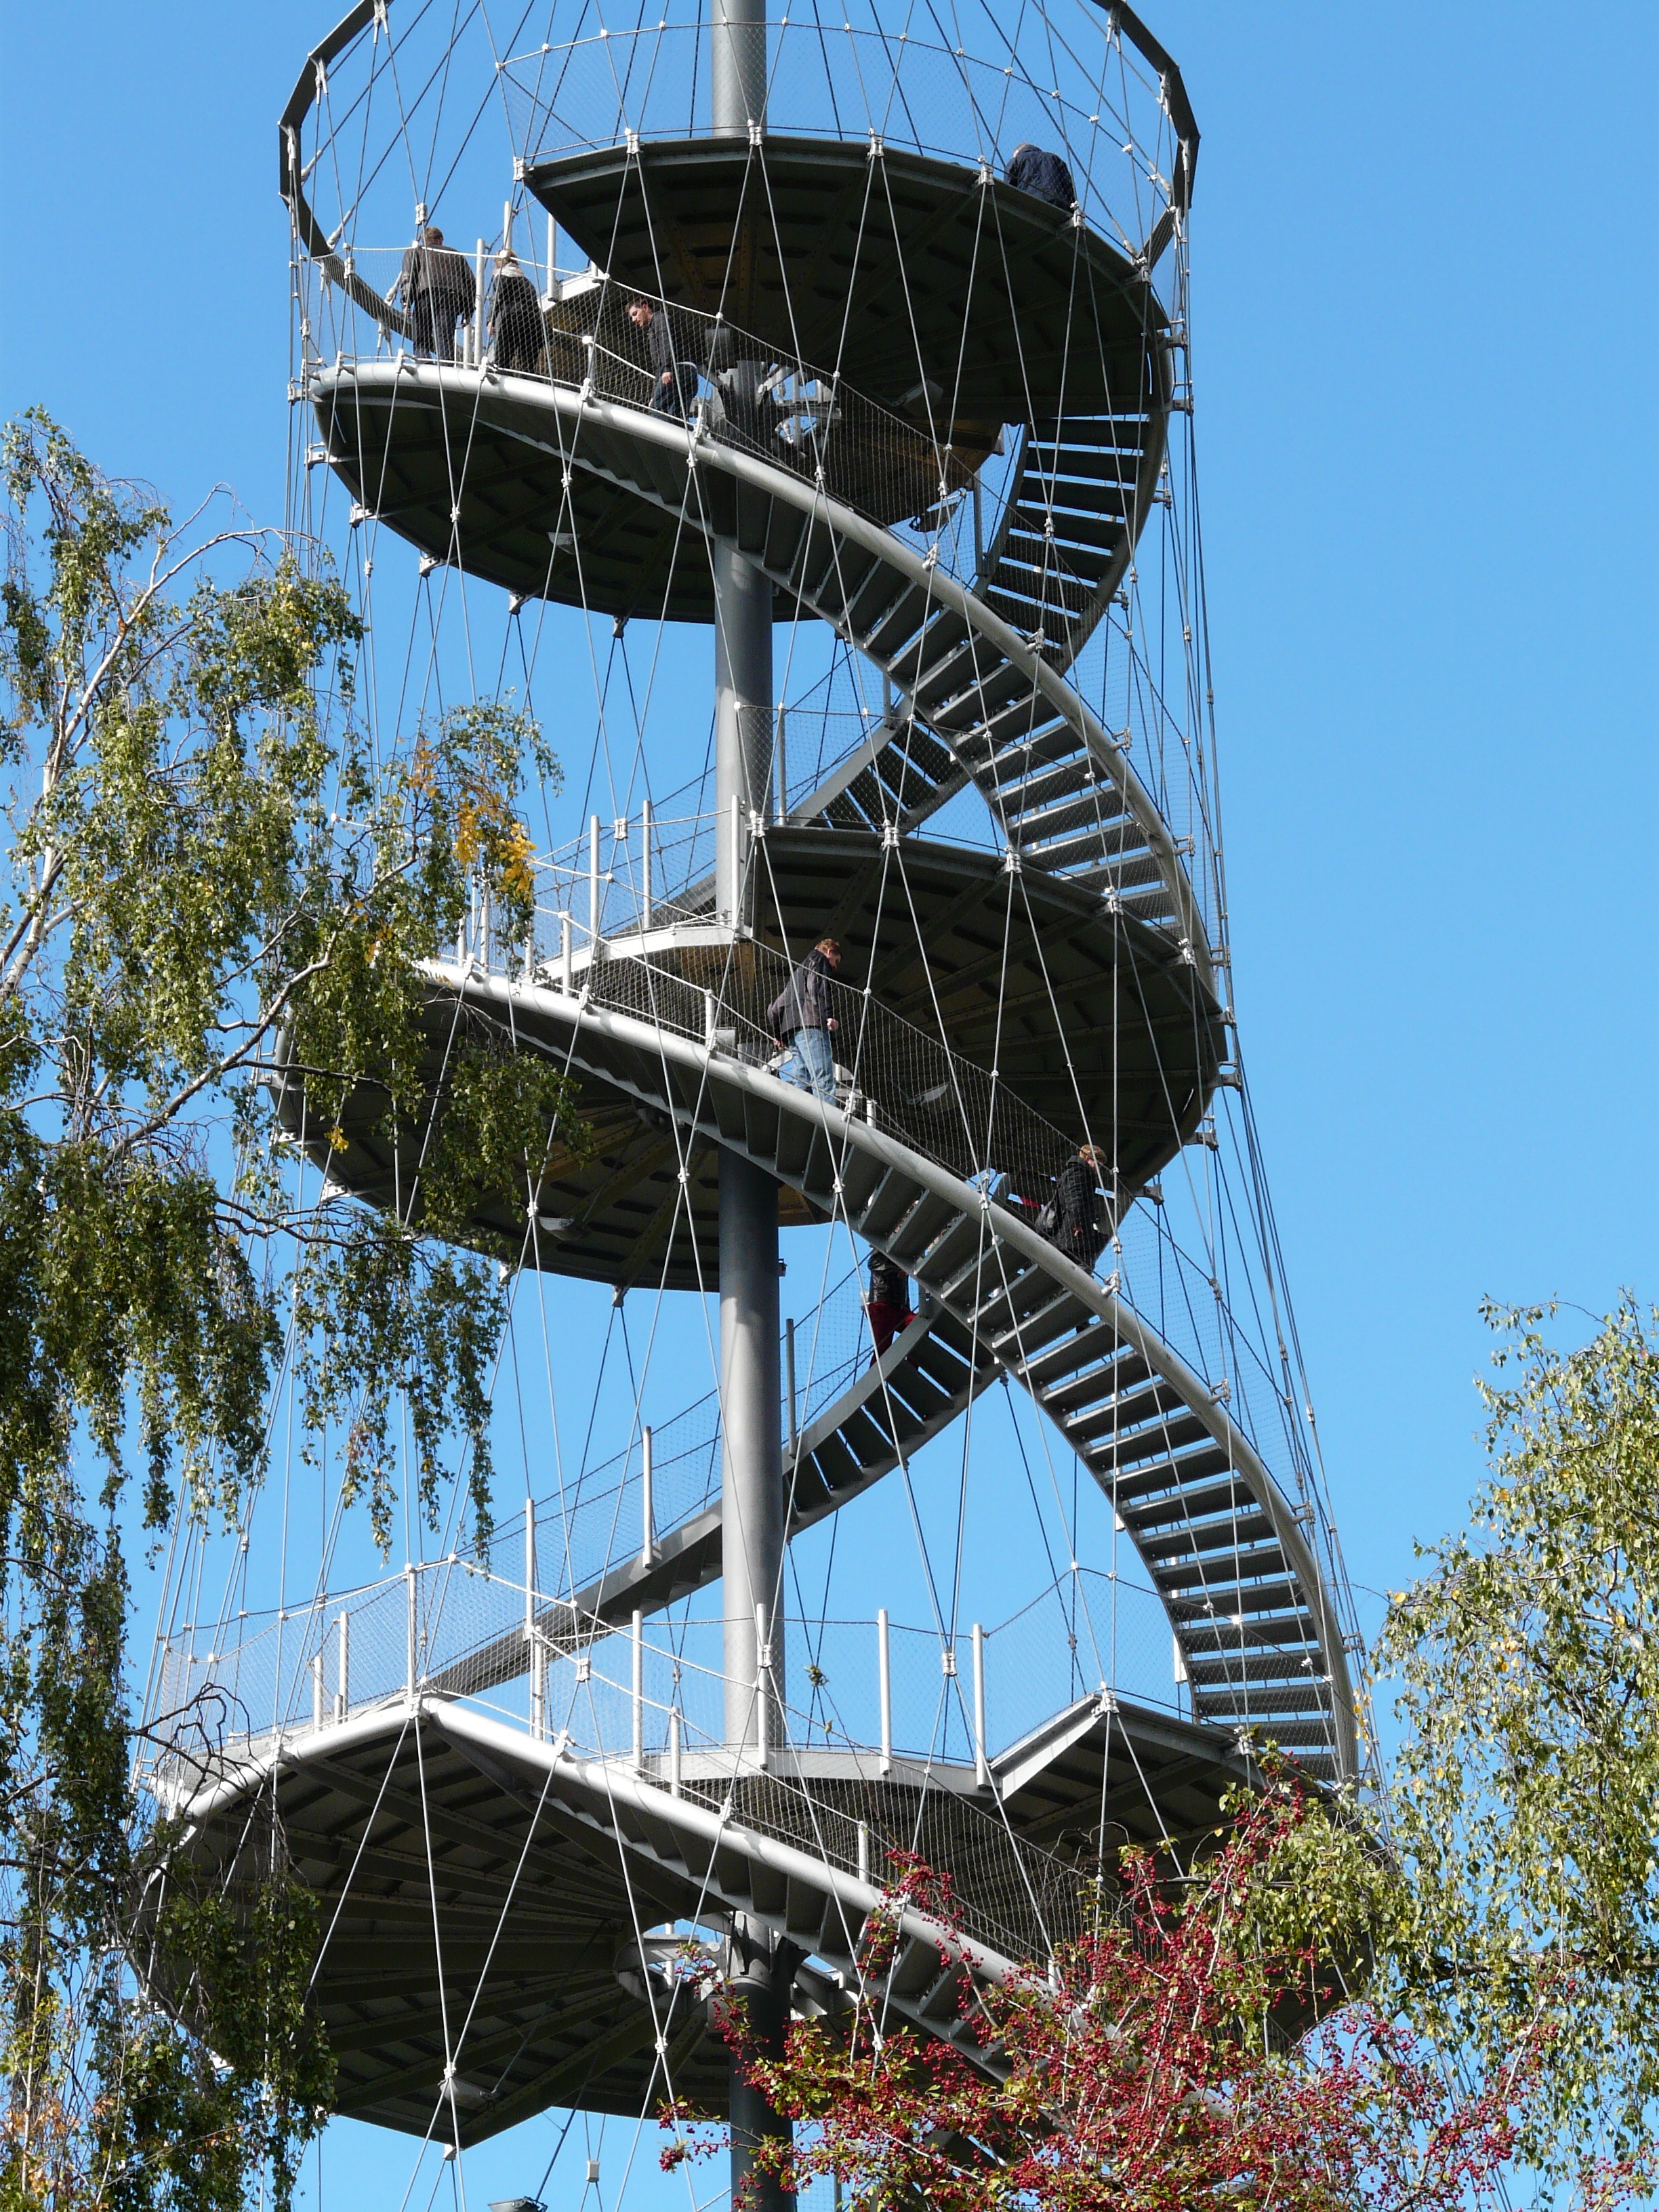
architecture, view, windmill, wind, building, high, vehicle, tower, mast, park, metal, electricity, cable car, spiral staircase, stairs, stuttgart, upgrade, scaffold, observation tower, transmission tower, radio telescope, killesberg, green area, recreation complex, overhead power line